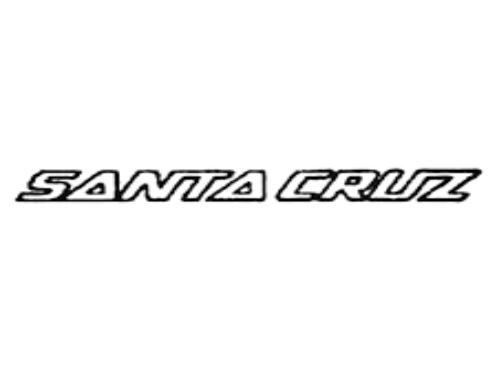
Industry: Sports